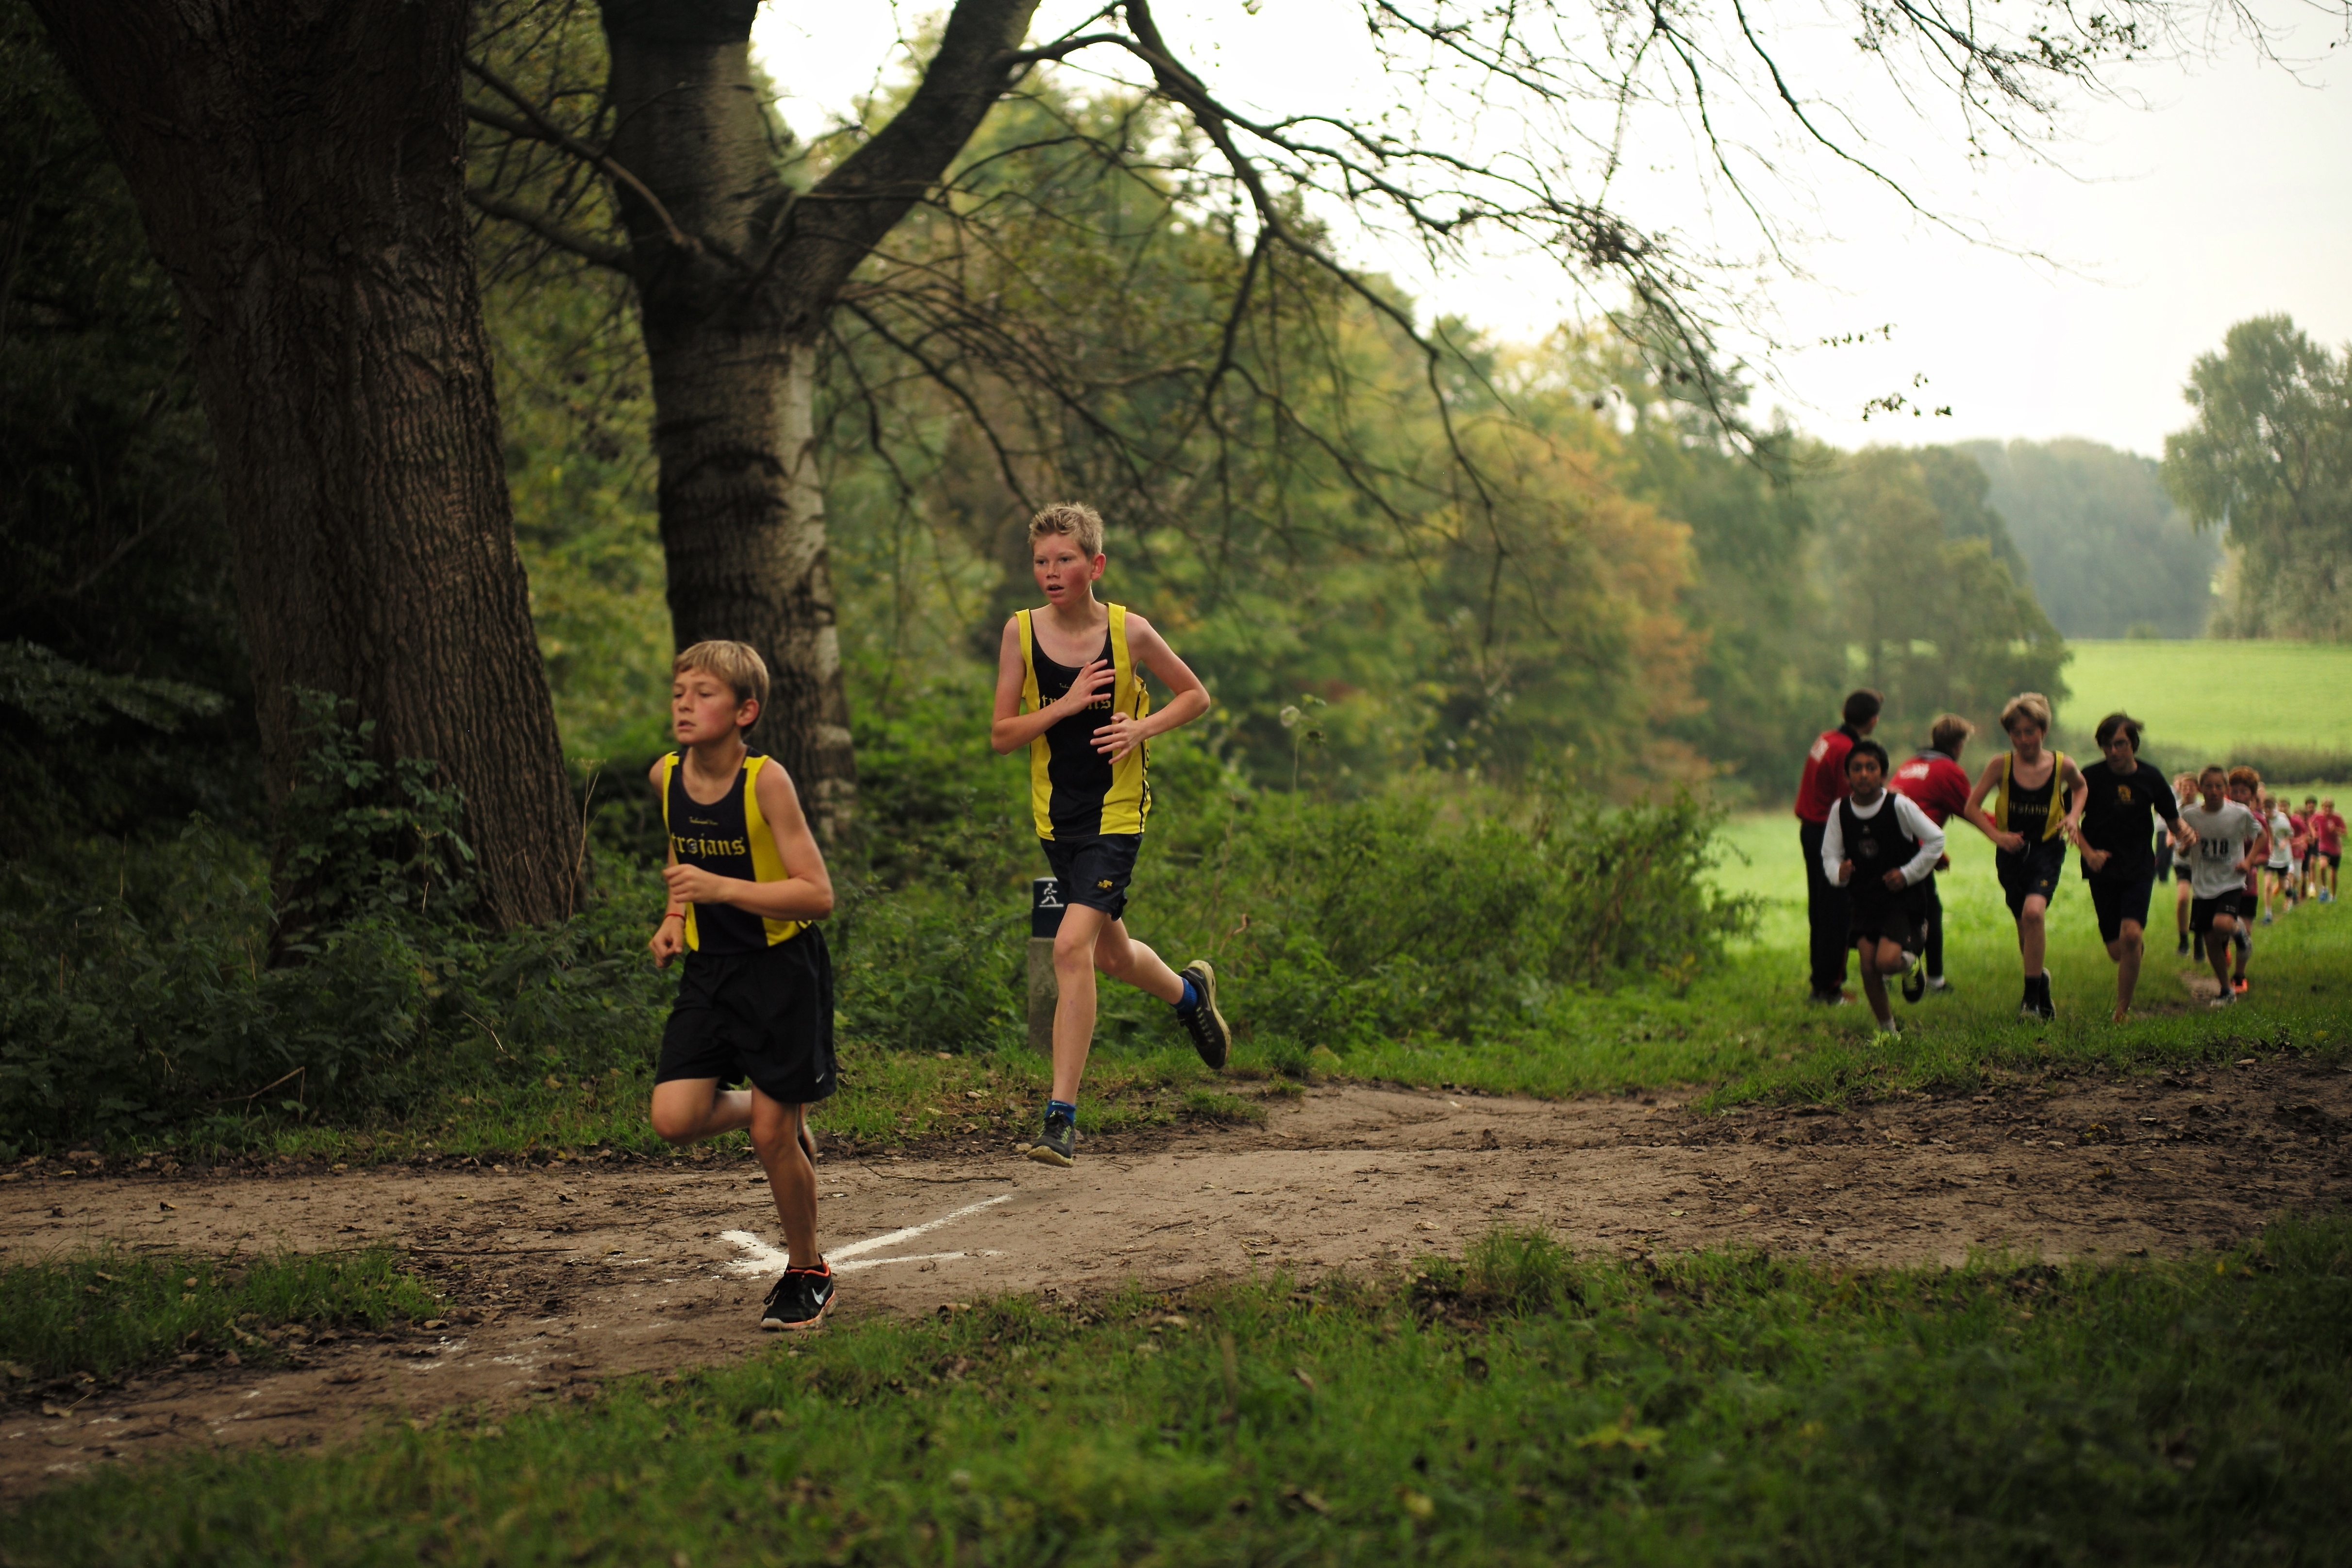
person, girl, trail, sport, boy, running, run, recreation, europe, jogging, runner, ash, crosscountry, race, competition, woods, holland, amsterdam, netherlands, m, sports, 50, school, runners, middle, endurance, leica, 240, summilux, athletics, meet, xc, isa, amsterdamsebos, physical exercise, outdoor recreation, human action, ultramarathon, duathlon, cross country running